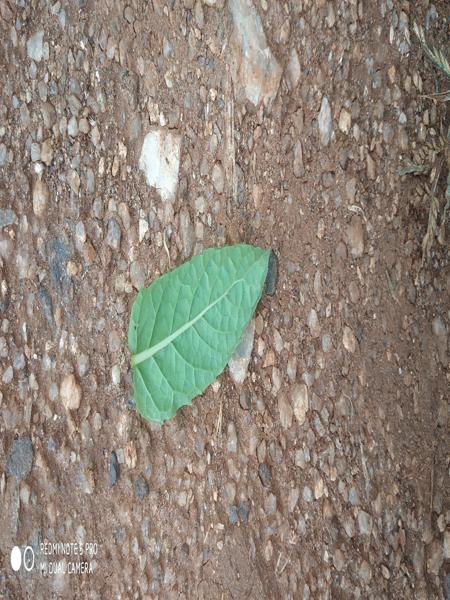
Plant: Mint